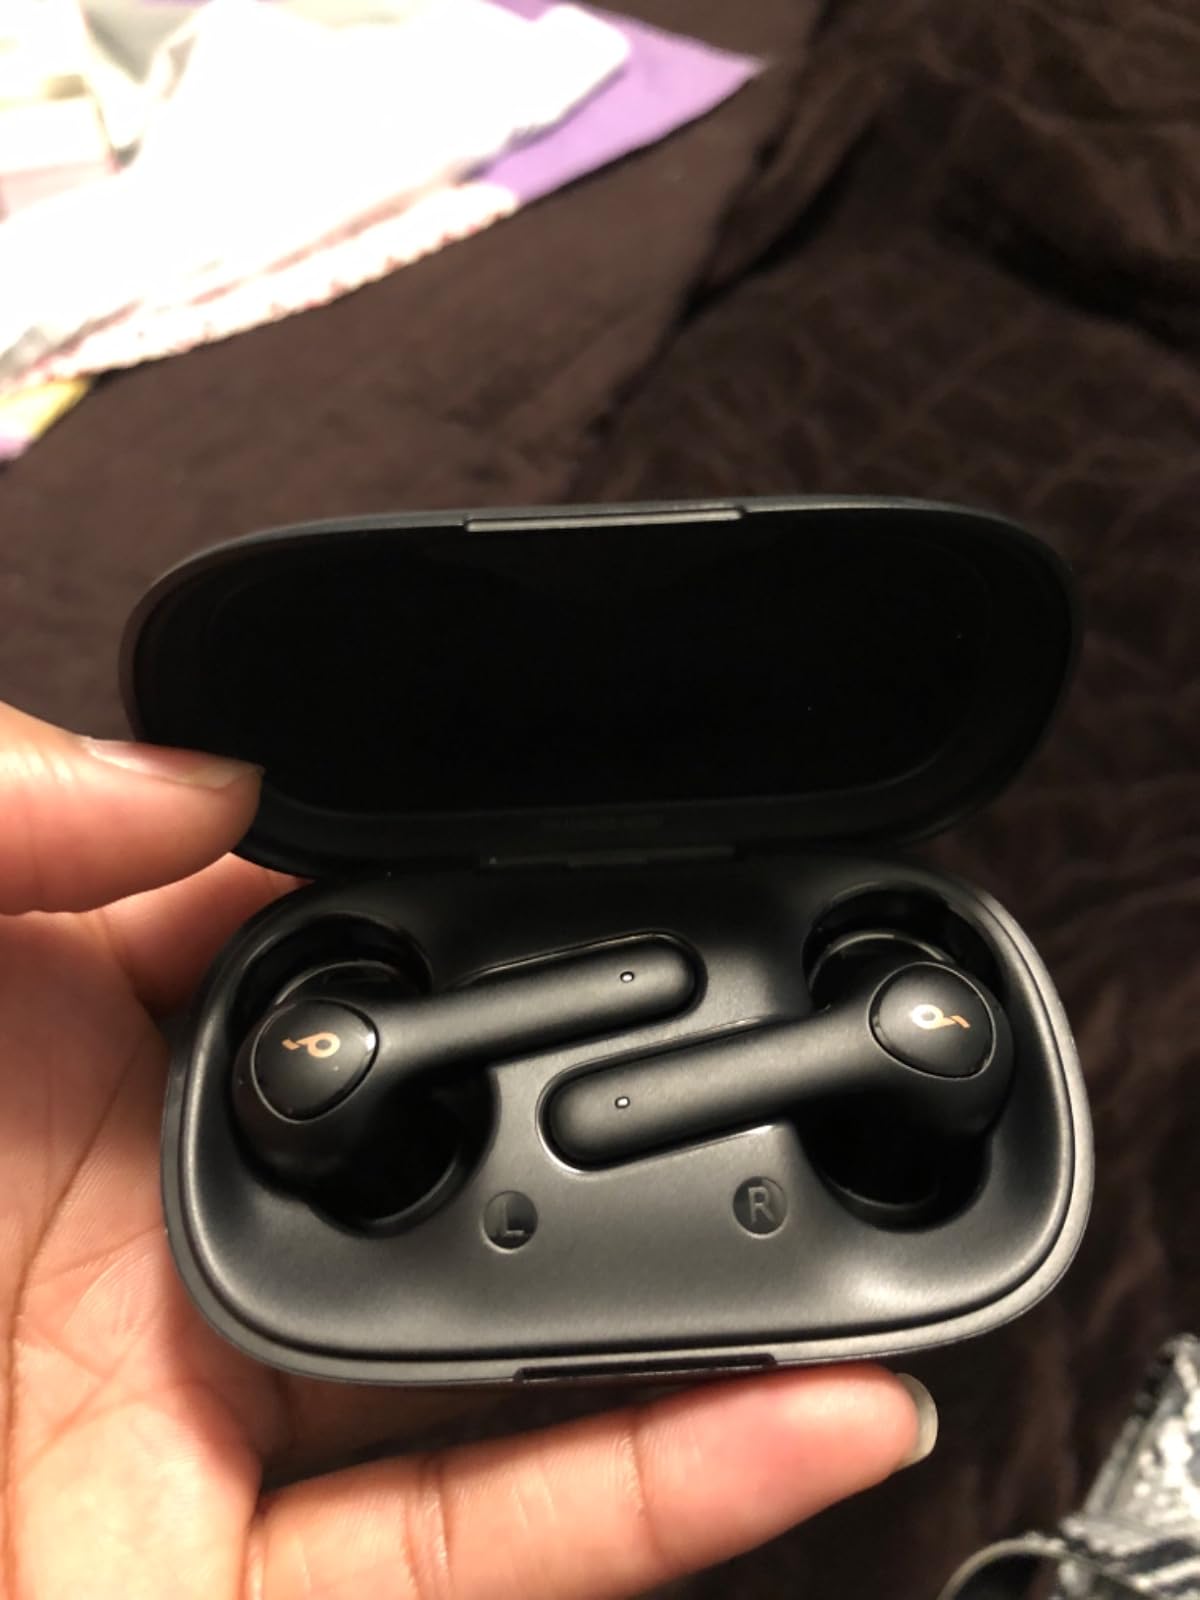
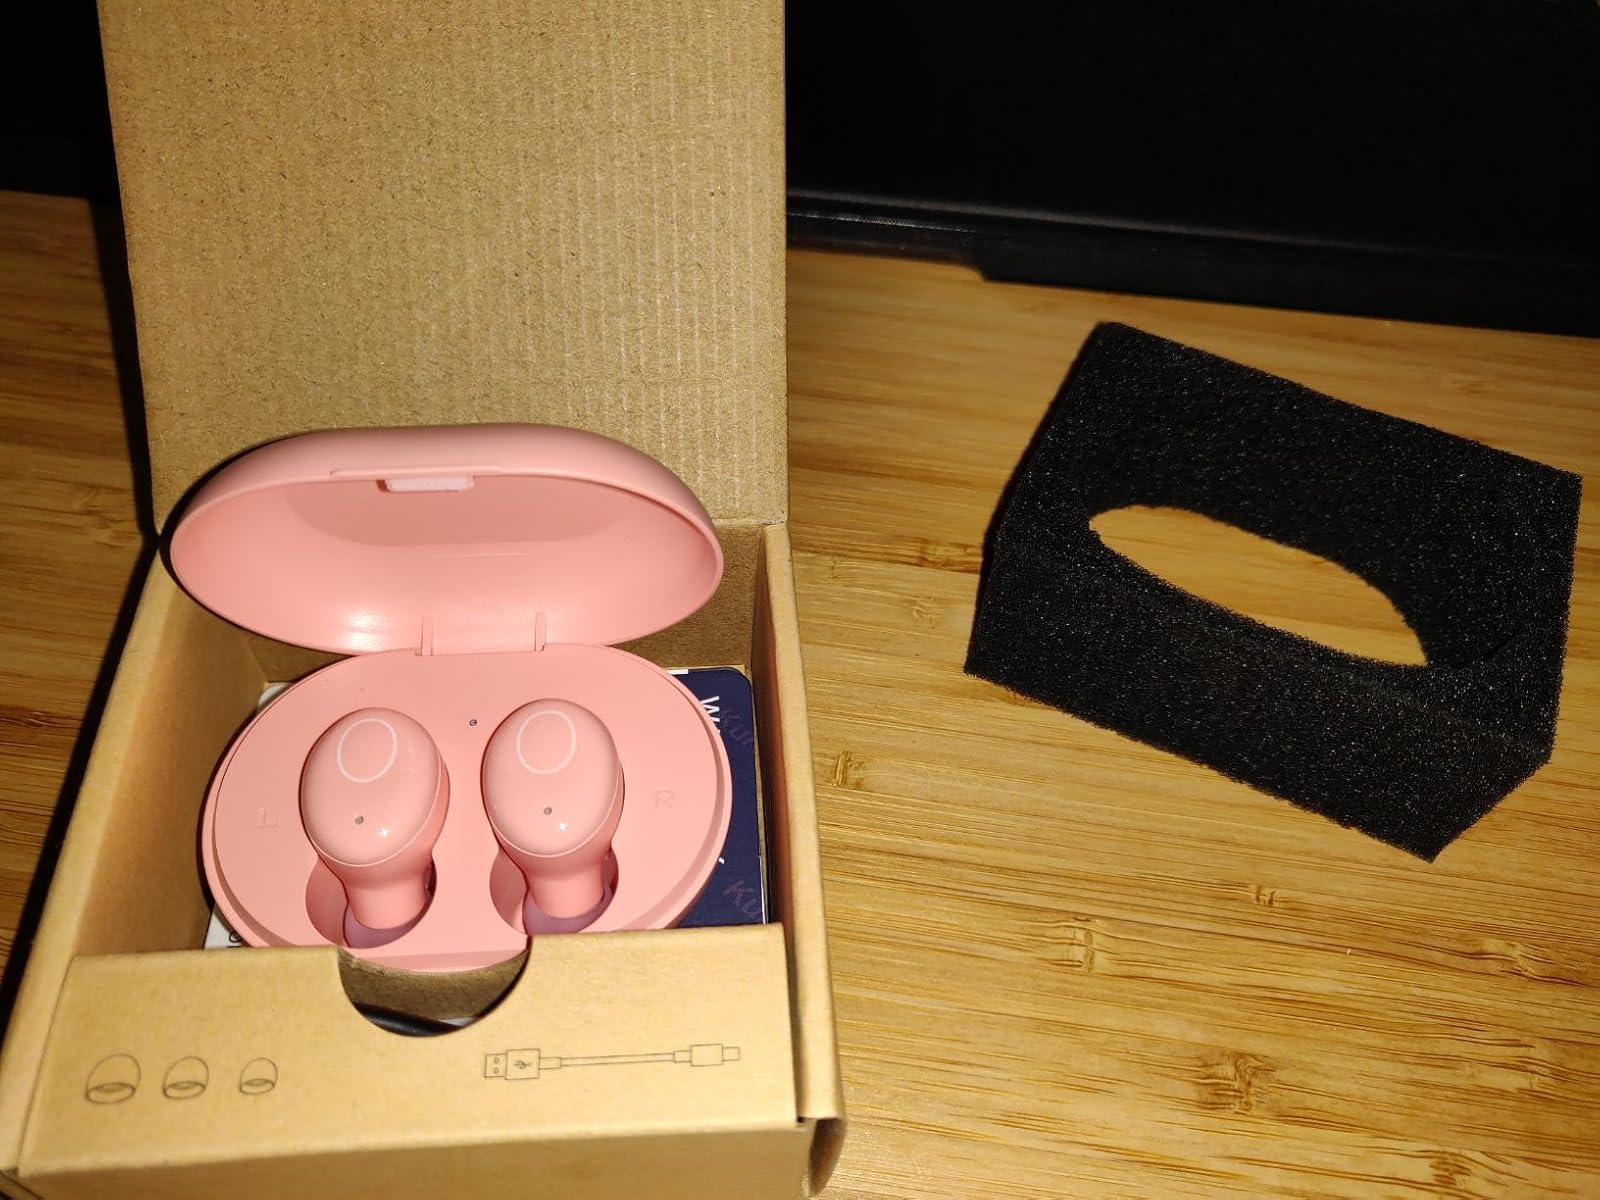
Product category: earbuds
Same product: no